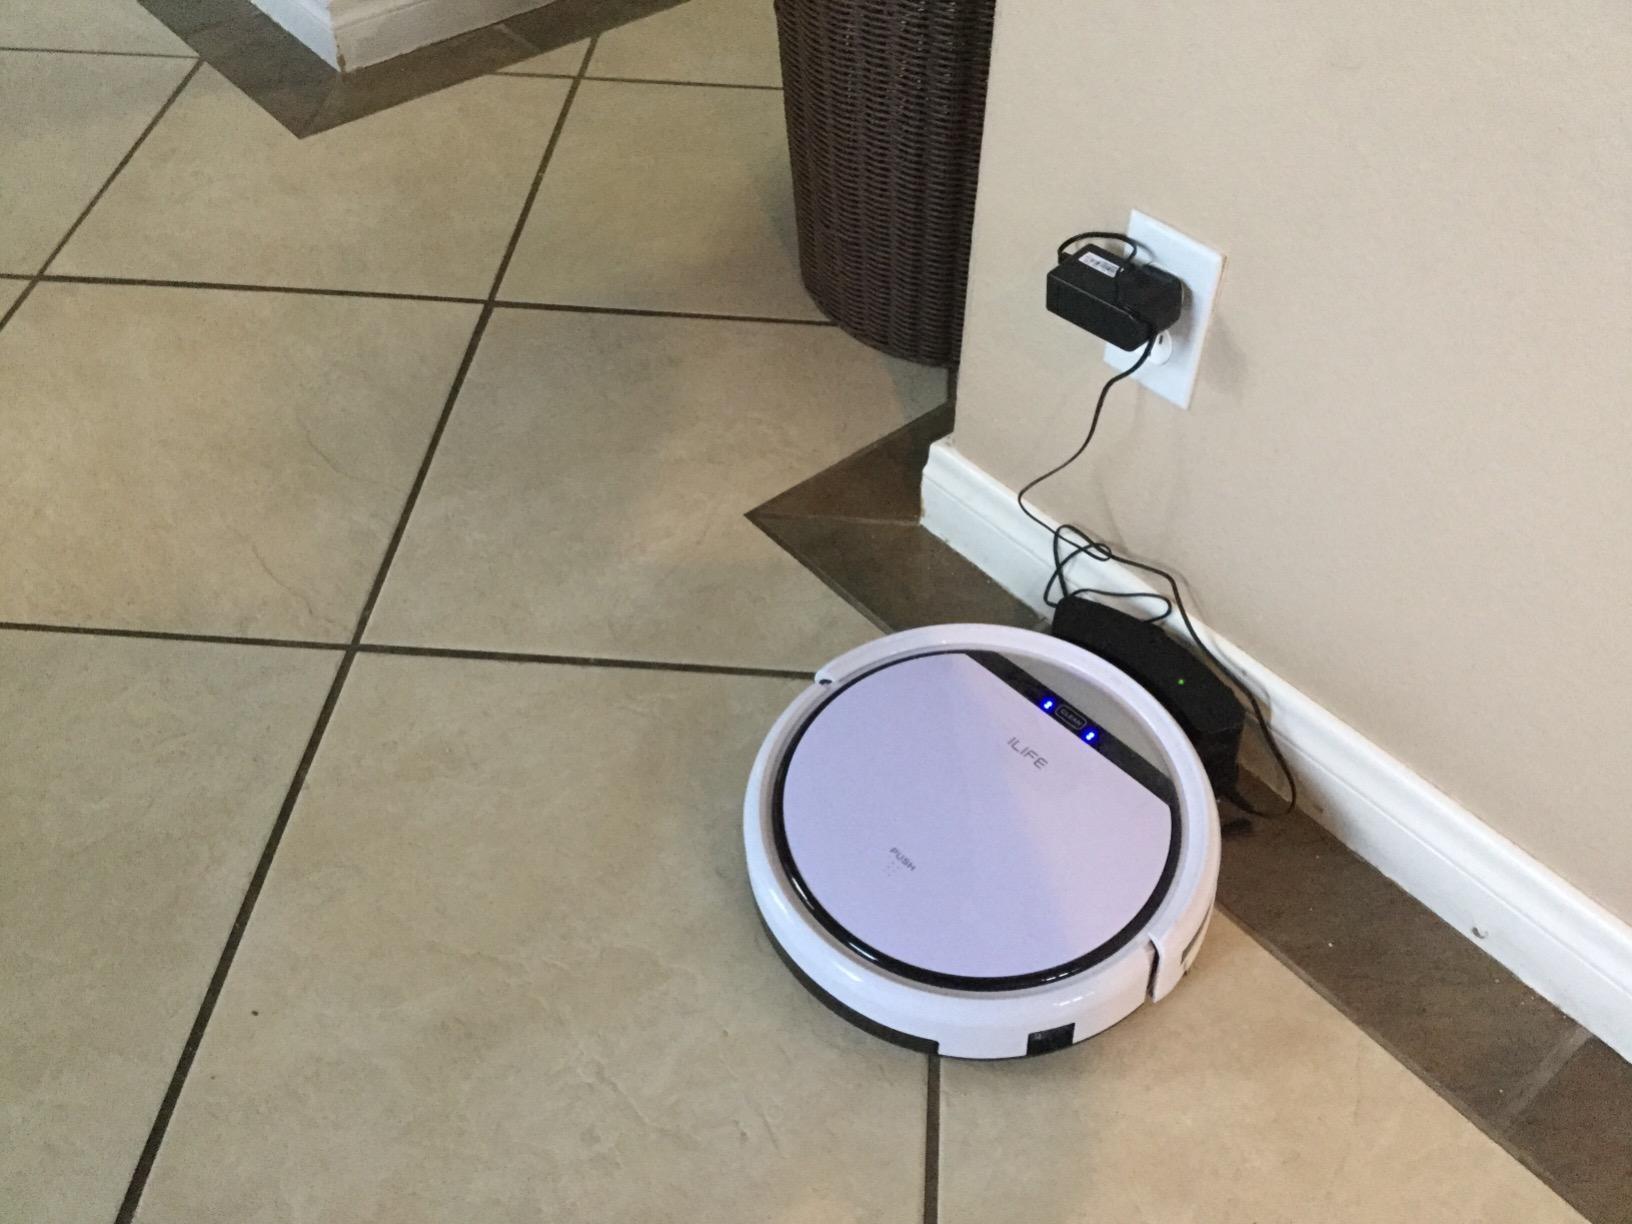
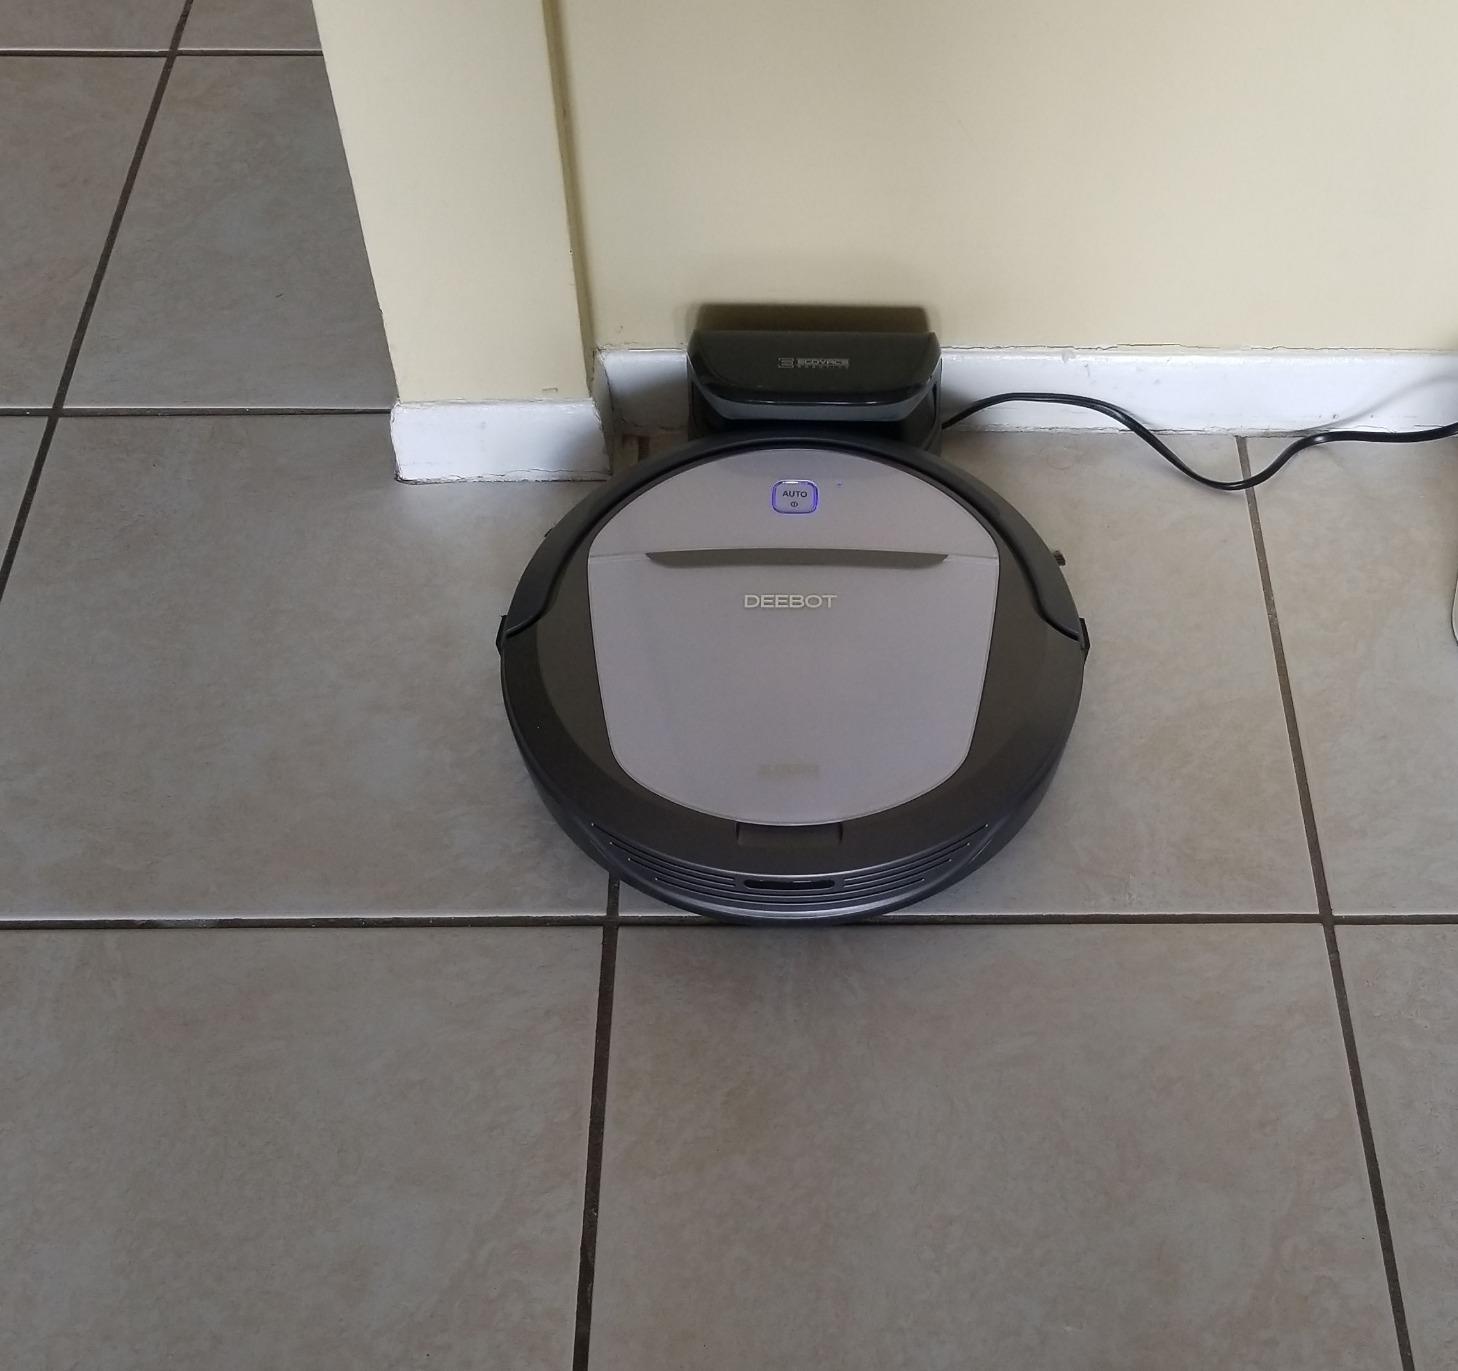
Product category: items_vacuum
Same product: no